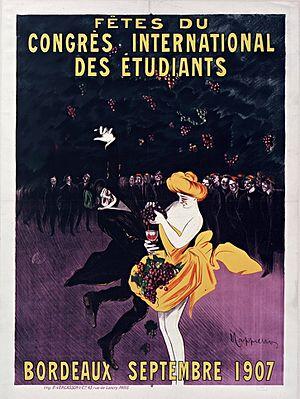
Affiche pour les fêtes du 5ème congrès de la Corda Fratres tenu à Bordeaux en 1907. On distingue des faluches dans le fond sur deux étudiants et aussi une sur la tête du danseur au premier plan.
La Corda Fratres - Fédération internationale des étudiants, appelée aussi Corda Fratres - F.I.D.E. ou simplement Corda Fratres, est une organisation internationale, ni politique, ni religieuse, ni commerciale, ni humanitaire, festive et fraternelle d'étudiants fondée à Turin le 15 novembre 1898. Elle est la première – et seule à ce jour – société festive et carnavalesque universelle et la première association internationale des étudiants.